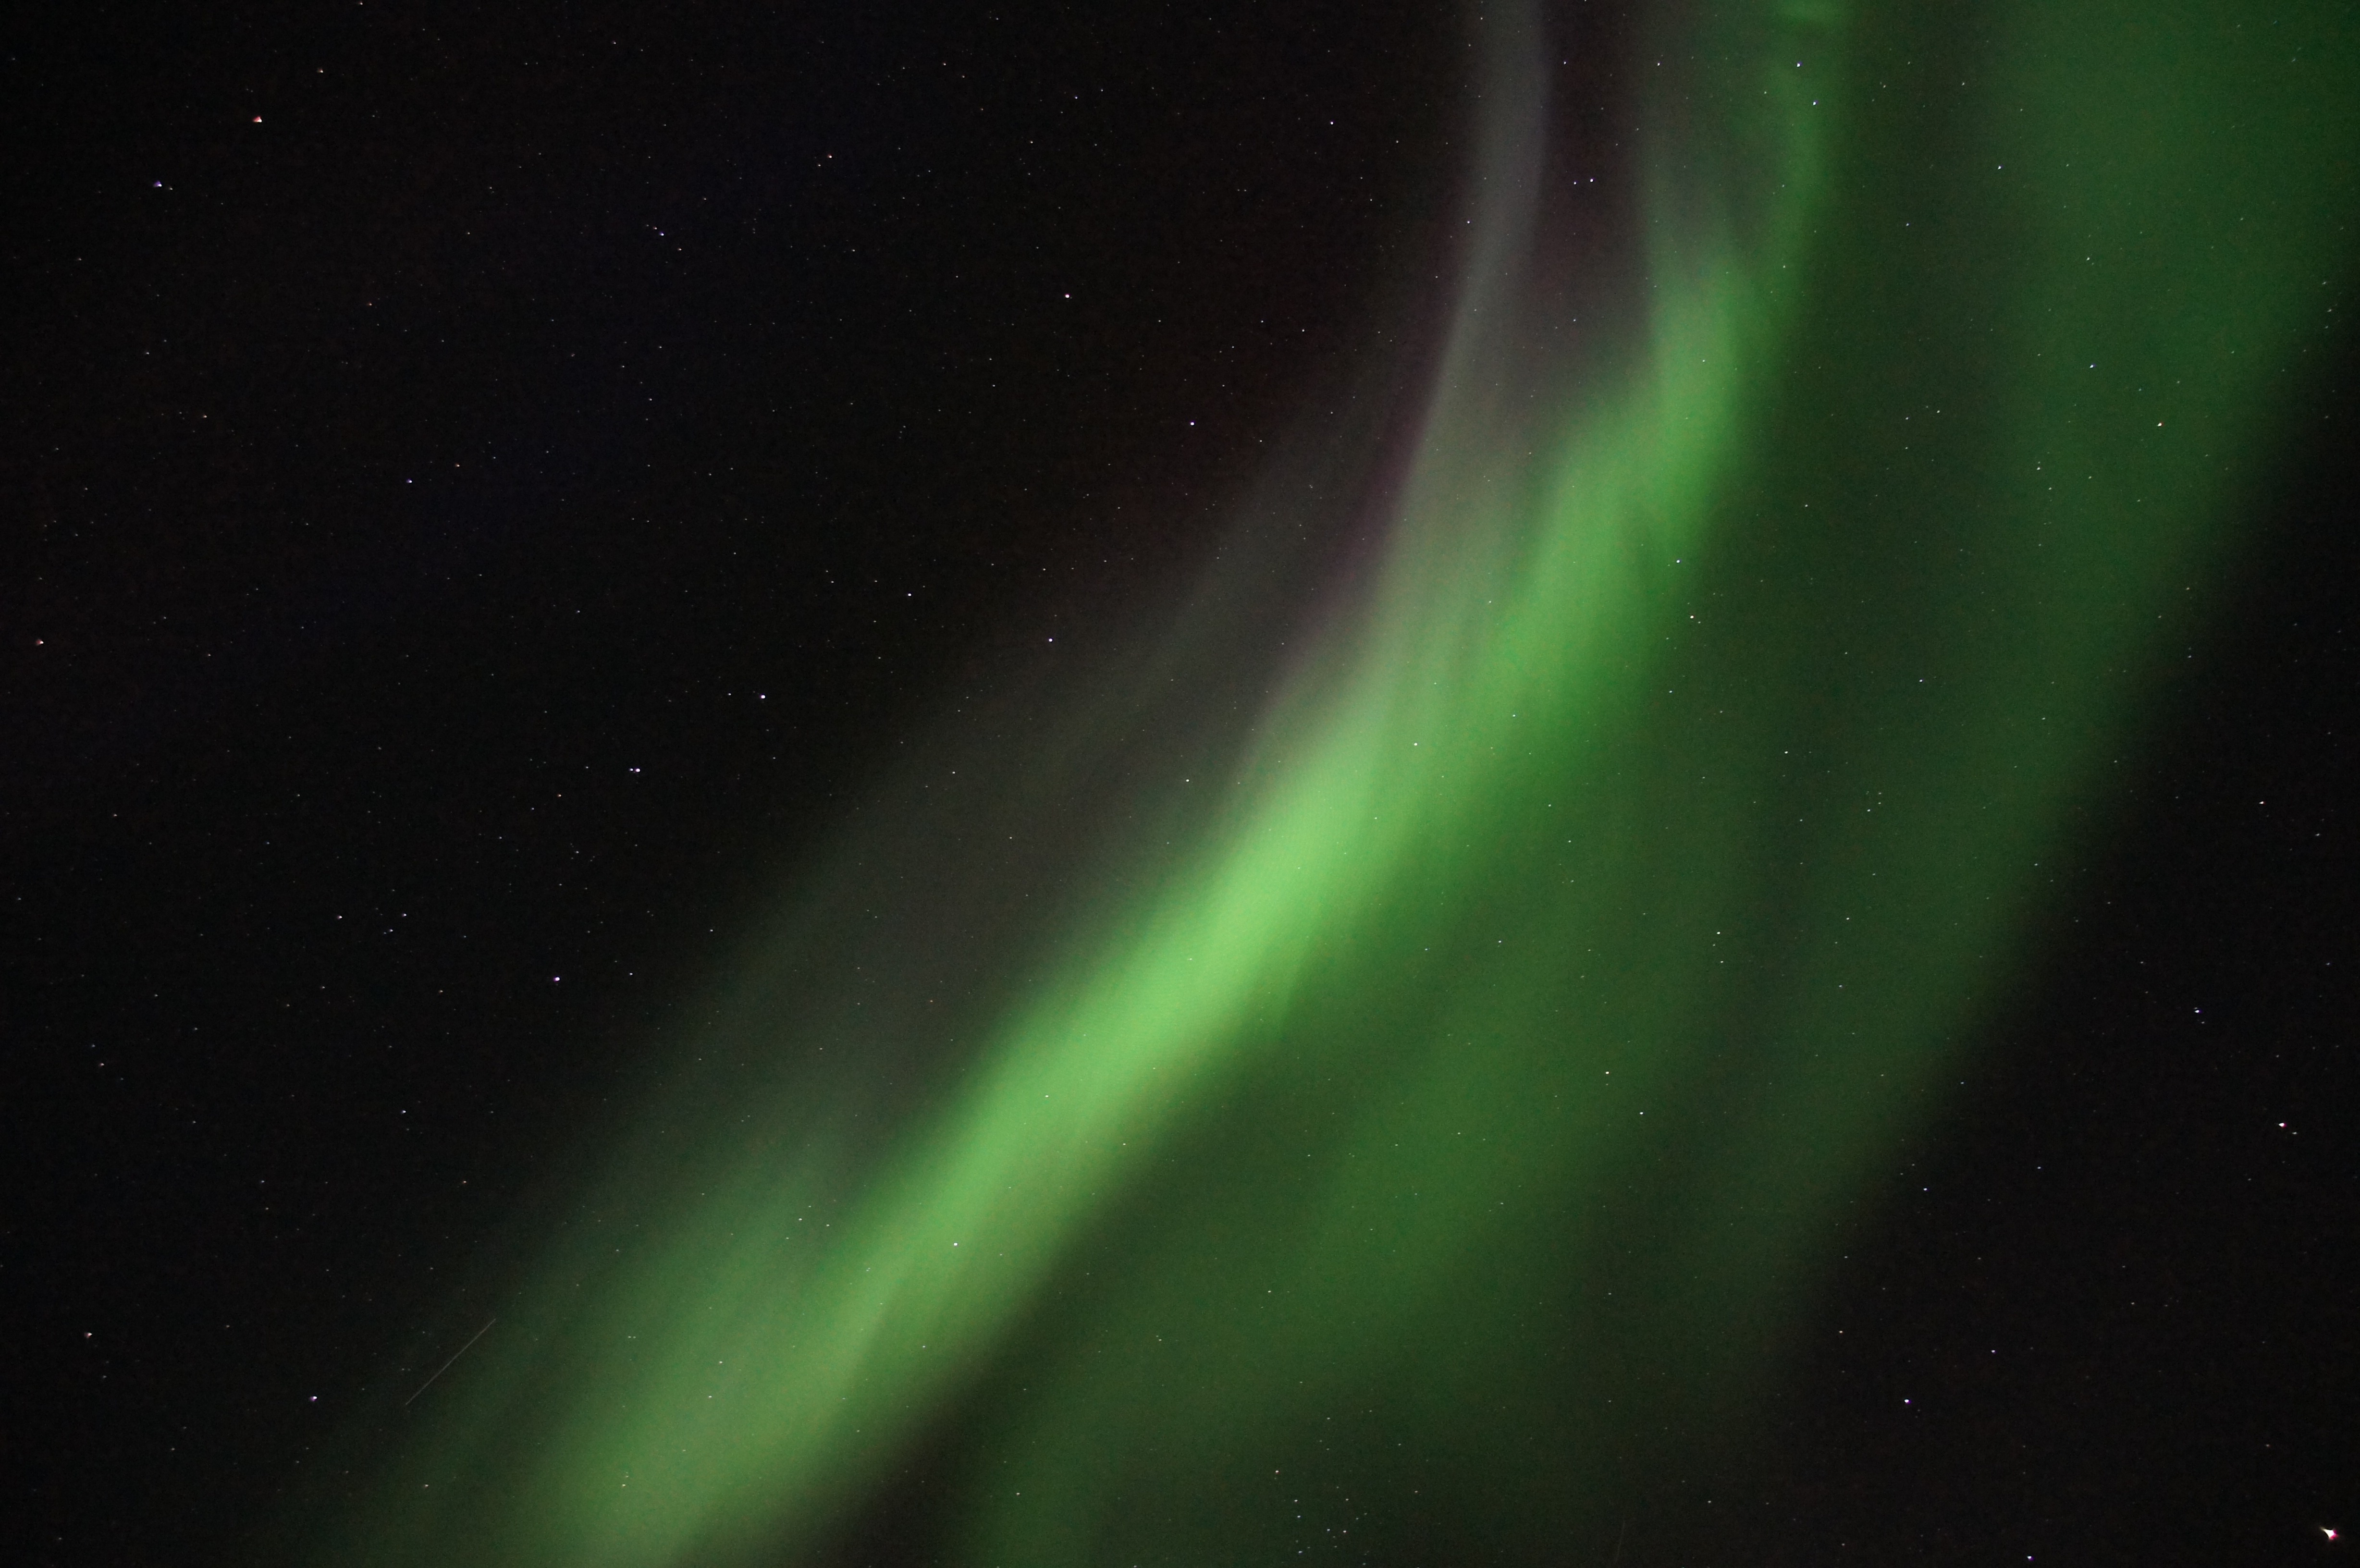
light, atmosphere, green, aurora, aurora borealis, northern lights, electrons, light phenomenon, solar wind